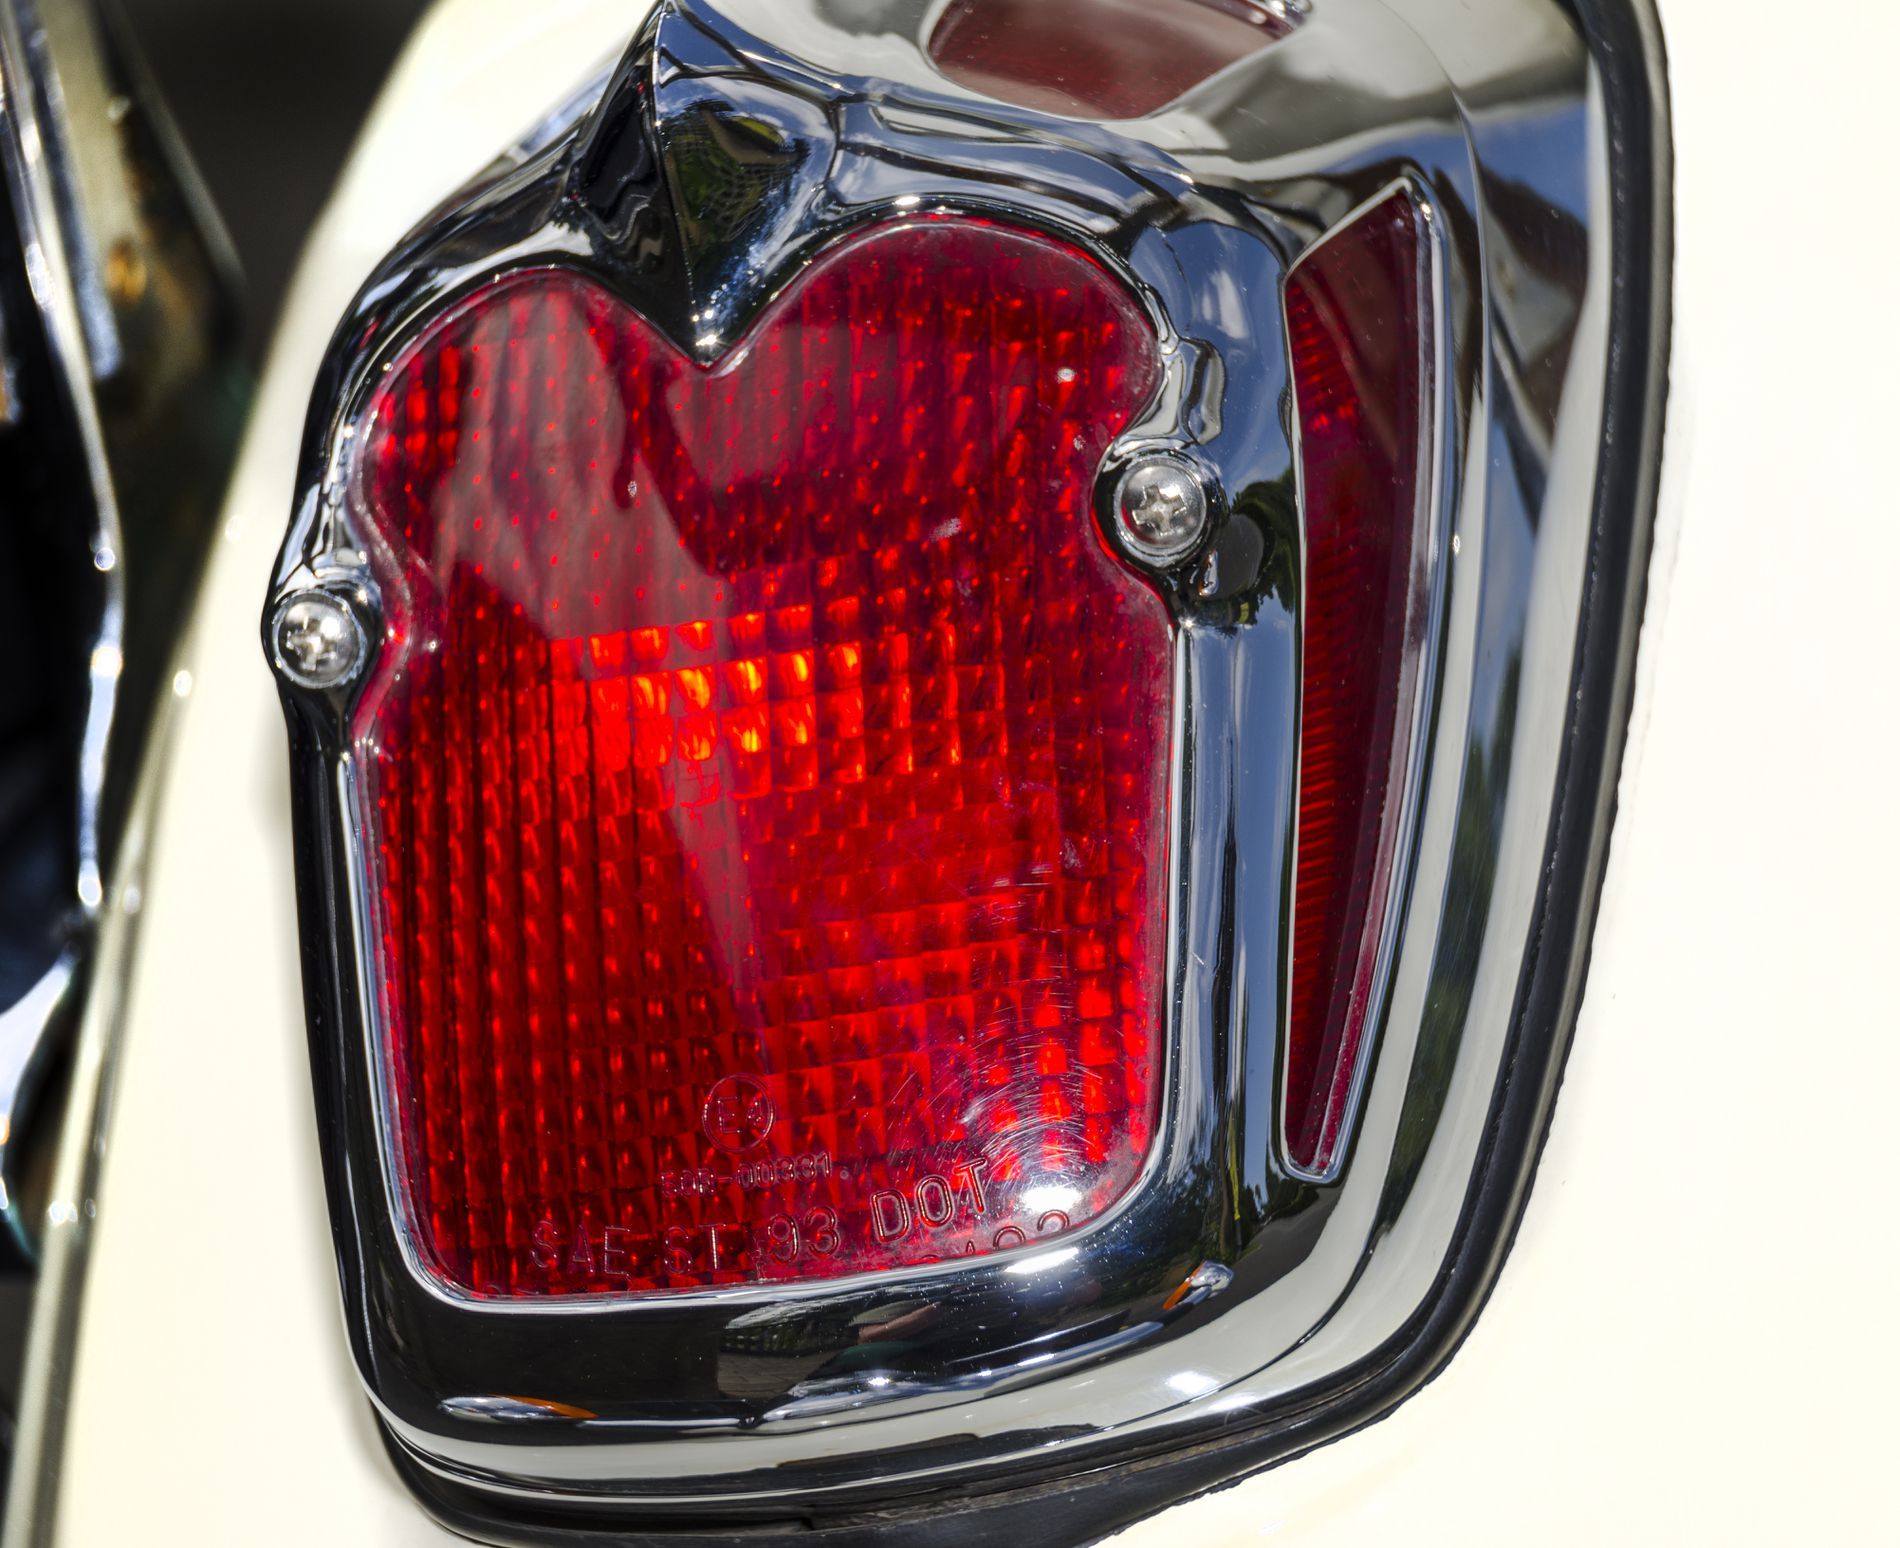
Car Taillight
The image showcases the taillight of a vintage automobile. The taillight unit is primarily red with chrome accents. A narrow black gasket can be seen between the chrome trim and the red lens, as well as between the chrome trim and the vehicle's body.
It's a close-up shot of a classic or vintage car. The focus is solely on the taillight assembly. The illumination appears vibrant and likely natural, considering the intense reflections on the chrome accents. The shiny chrome and bright white stand out sharply against the dark red and black details. The overall mood is shiny and casual.
Labels: Car, Transportation, Vehicle, Car - Exterior, Car Back - Damaged, Headlight, taillight, Taillight
Camera: NIKON CORPORATION NIKON D7000
Lens: 18.0-140.0 mm f/3.5-5.6, AF-S DX Nikkor 18-140mm f/3.5-5.6G ED VR
Aperture: F9
Exposure: 1/320 sec
ISO: 100
Focal length: 95.0 mm